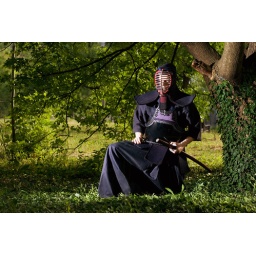
Samurai sitting under the tree